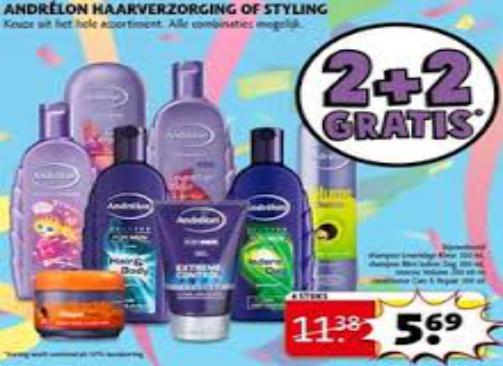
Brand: Andrelon
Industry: Necessities